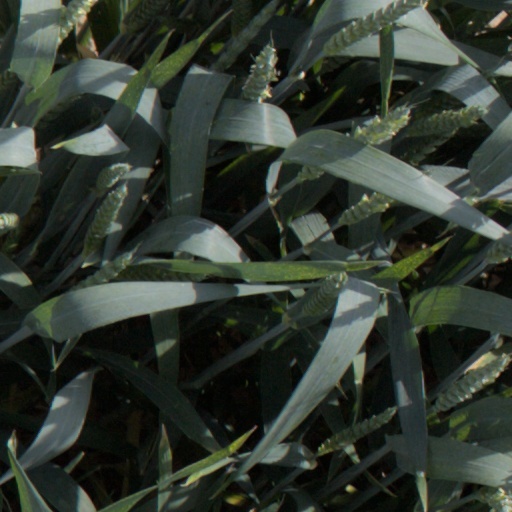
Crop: wheat